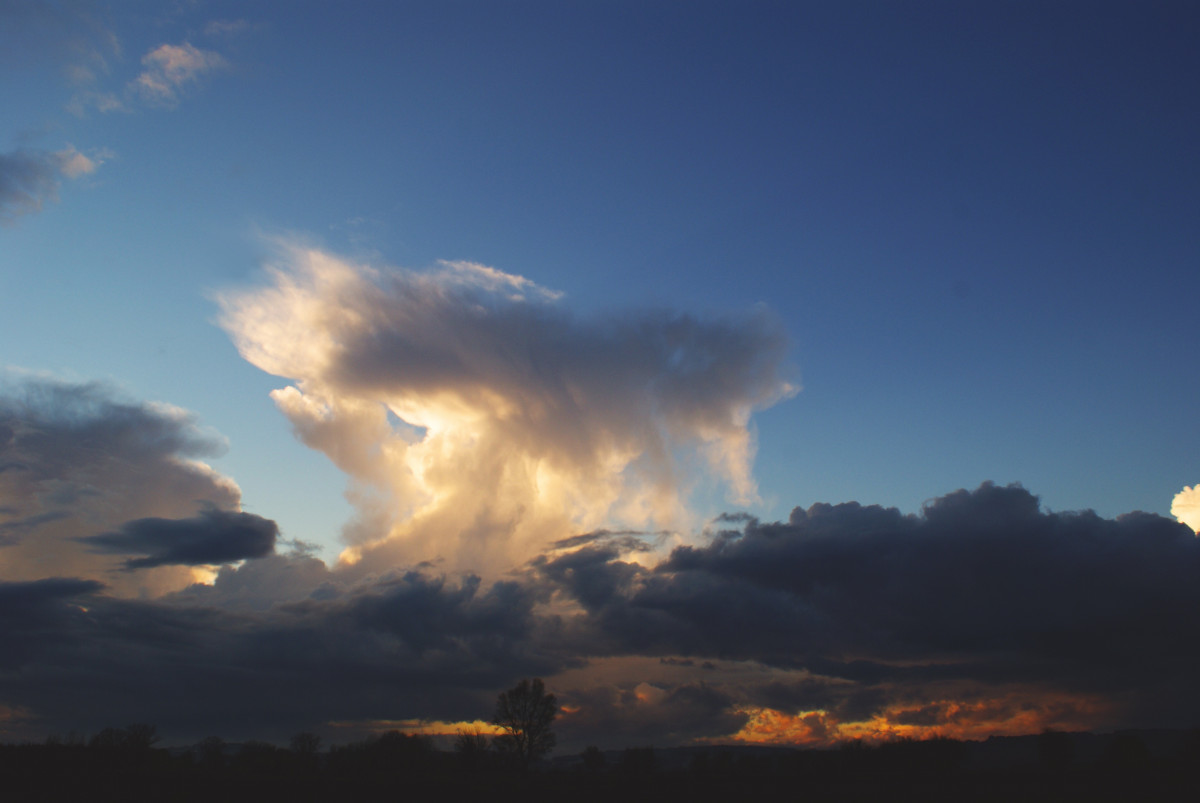
Tags: cloud, sunrise, sunset, sunlight, dawn, atmosphere, dusk, evening, cumulus, afterglow, meteorological phenomenon